1996 Bolton Metropolitan Borough Council election

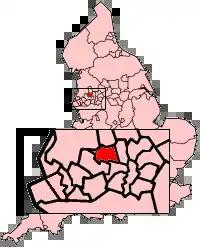
The Metropolitan Borough of Bolton shown within England.

The 1996 Bolton Metropolitan Borough Council election took place on 2 May 1996 to elect members of Bolton Metropolitan Borough Council in Greater Manchester, England. One third of the council was up for election and the Labour Party kept overall control of the council